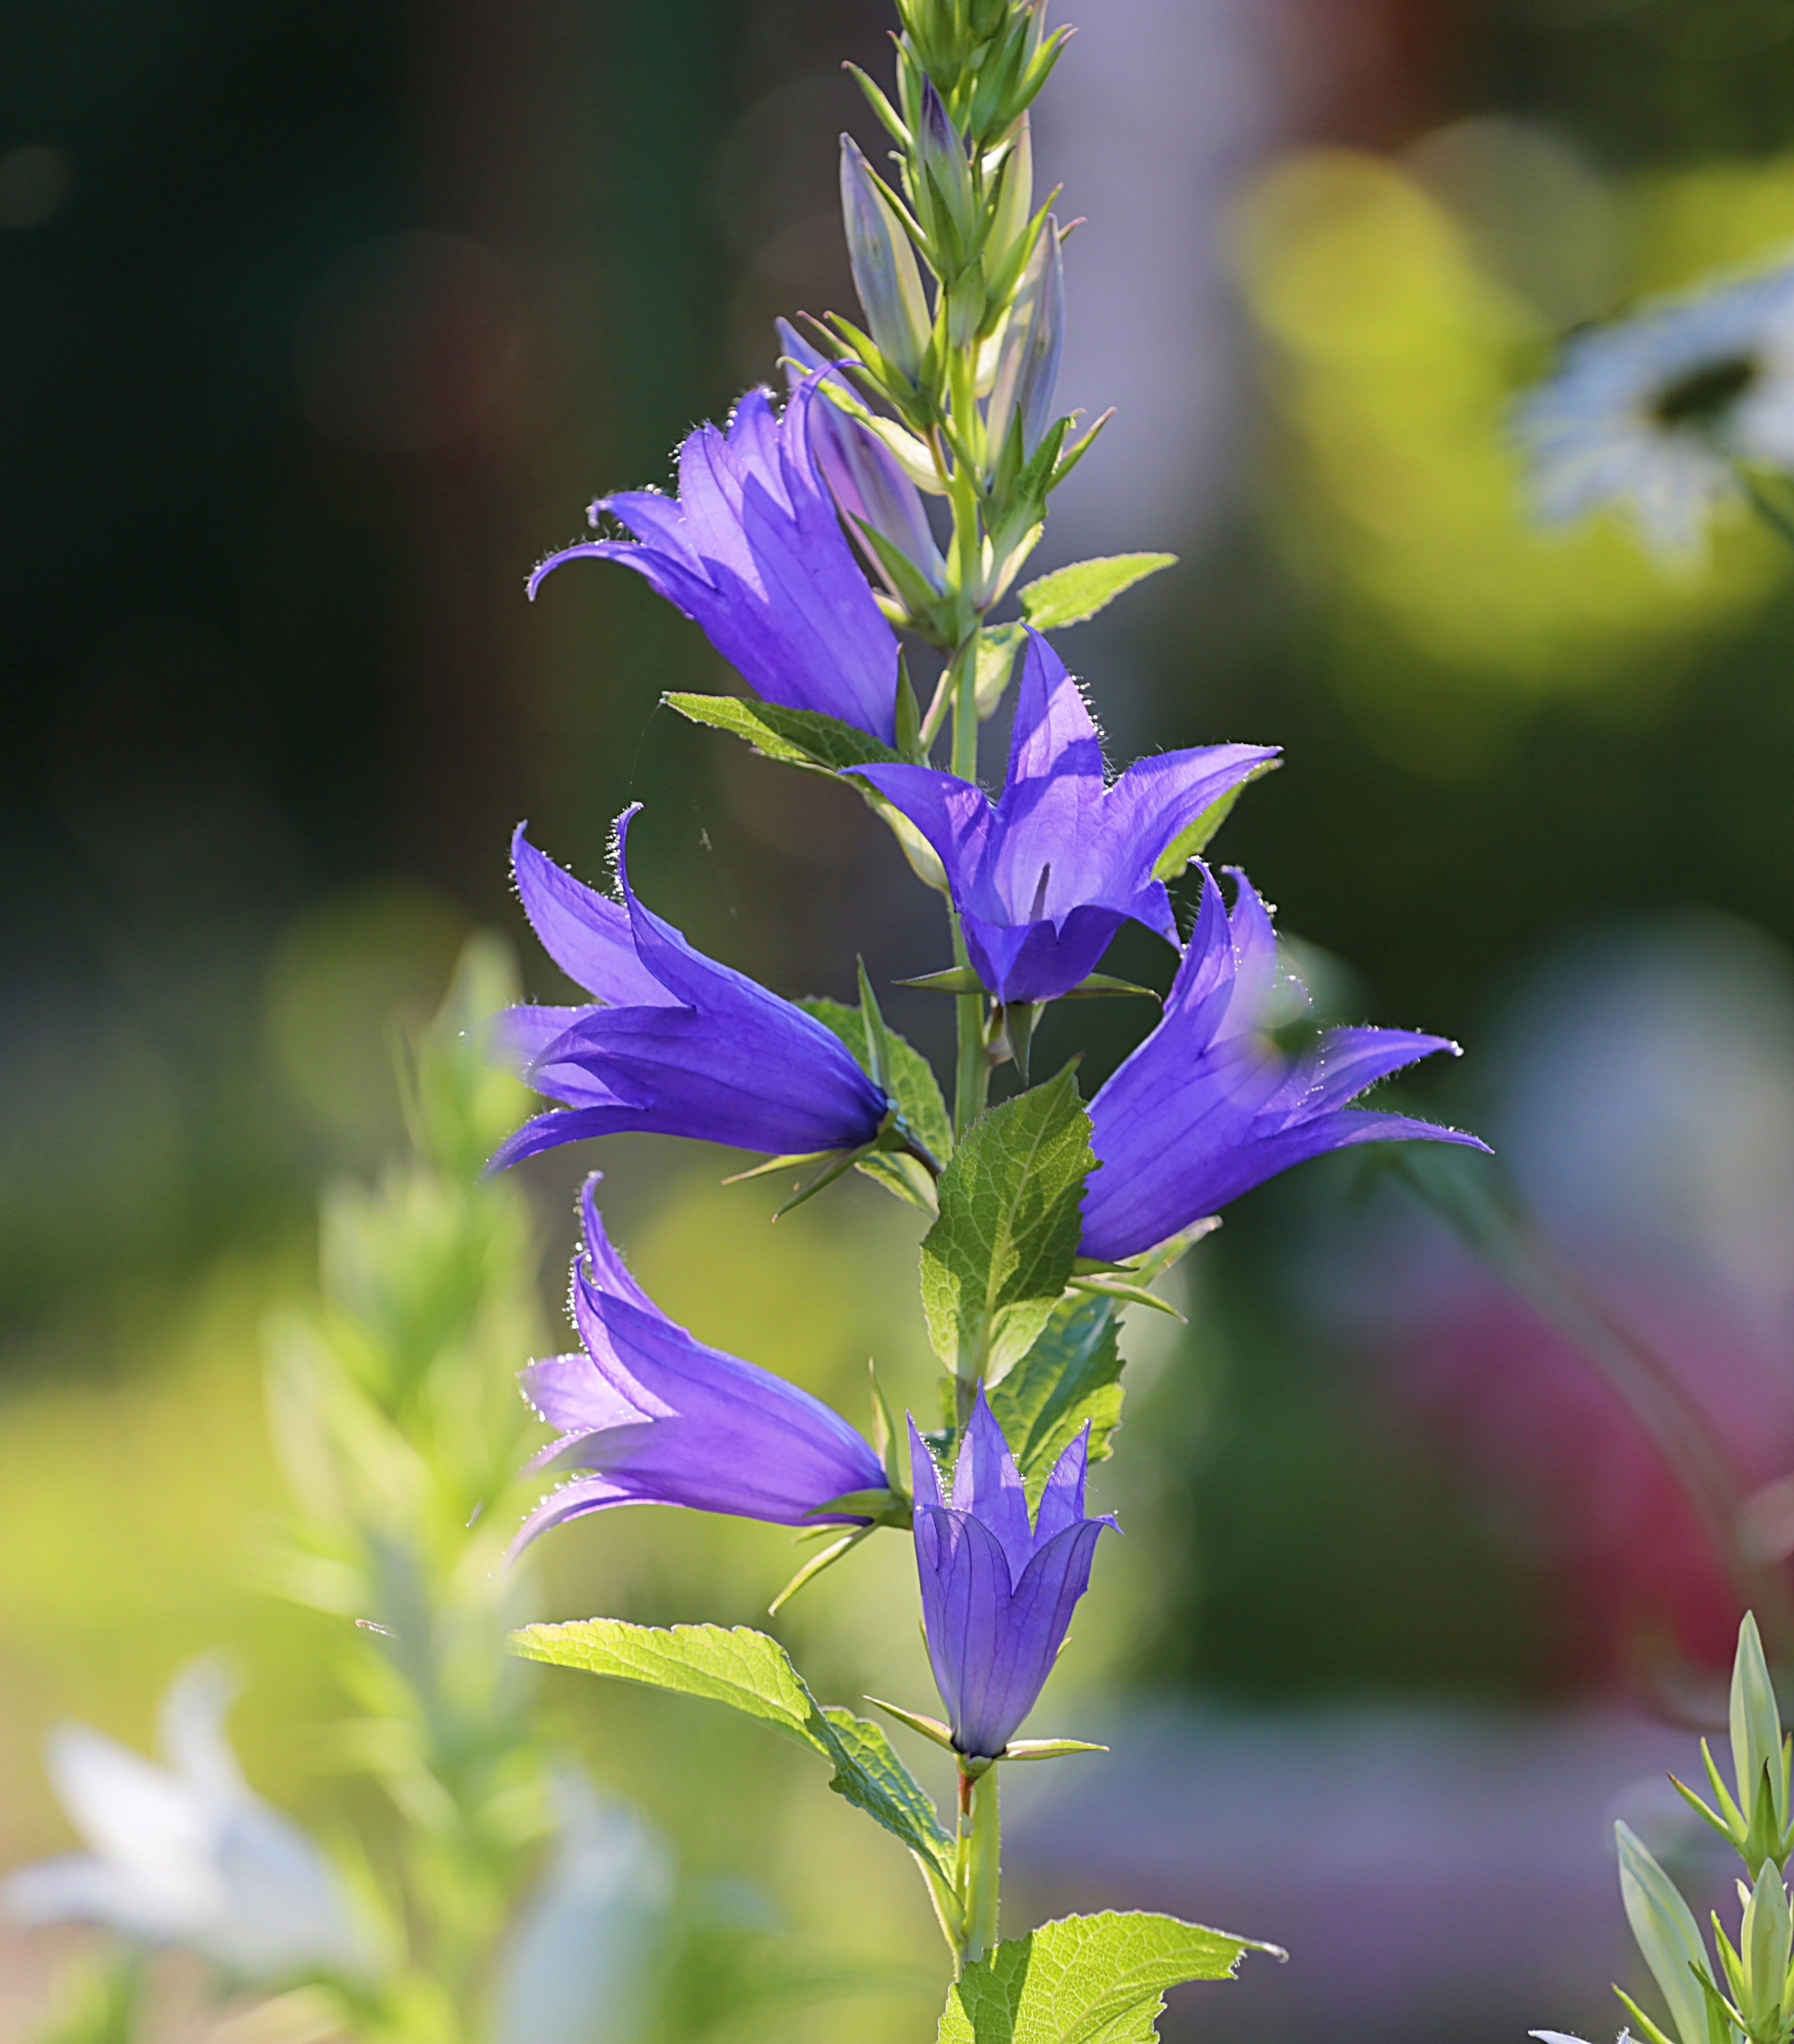
nature, grass, plant, flower, purple, petal, bloom, summer, bell, bouquet, green, herb, macro, botany, closeup, flora, wildflower, flowers, leaves, petals, bright, beauty, beautiful, bud, june, macro photography, summer flowers, greens, flowers of the field, beautiful flower, flowering plant, flowers field, bellflower family, live photos, land plant